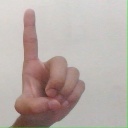
अक्षर: ड